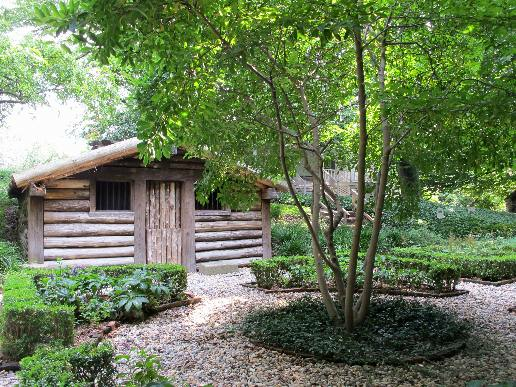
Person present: No